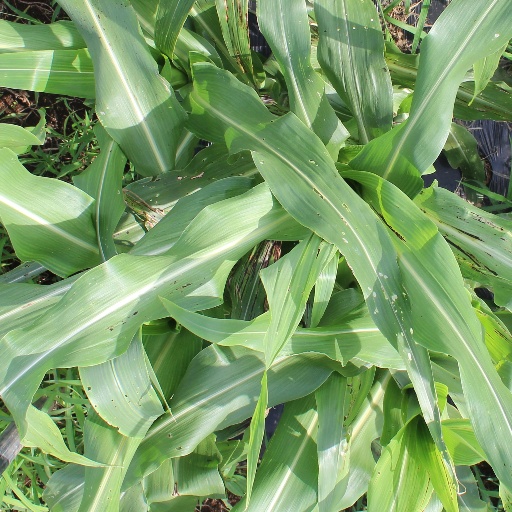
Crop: sorghum